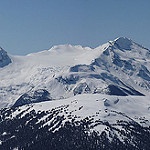
Scene: Outdoor